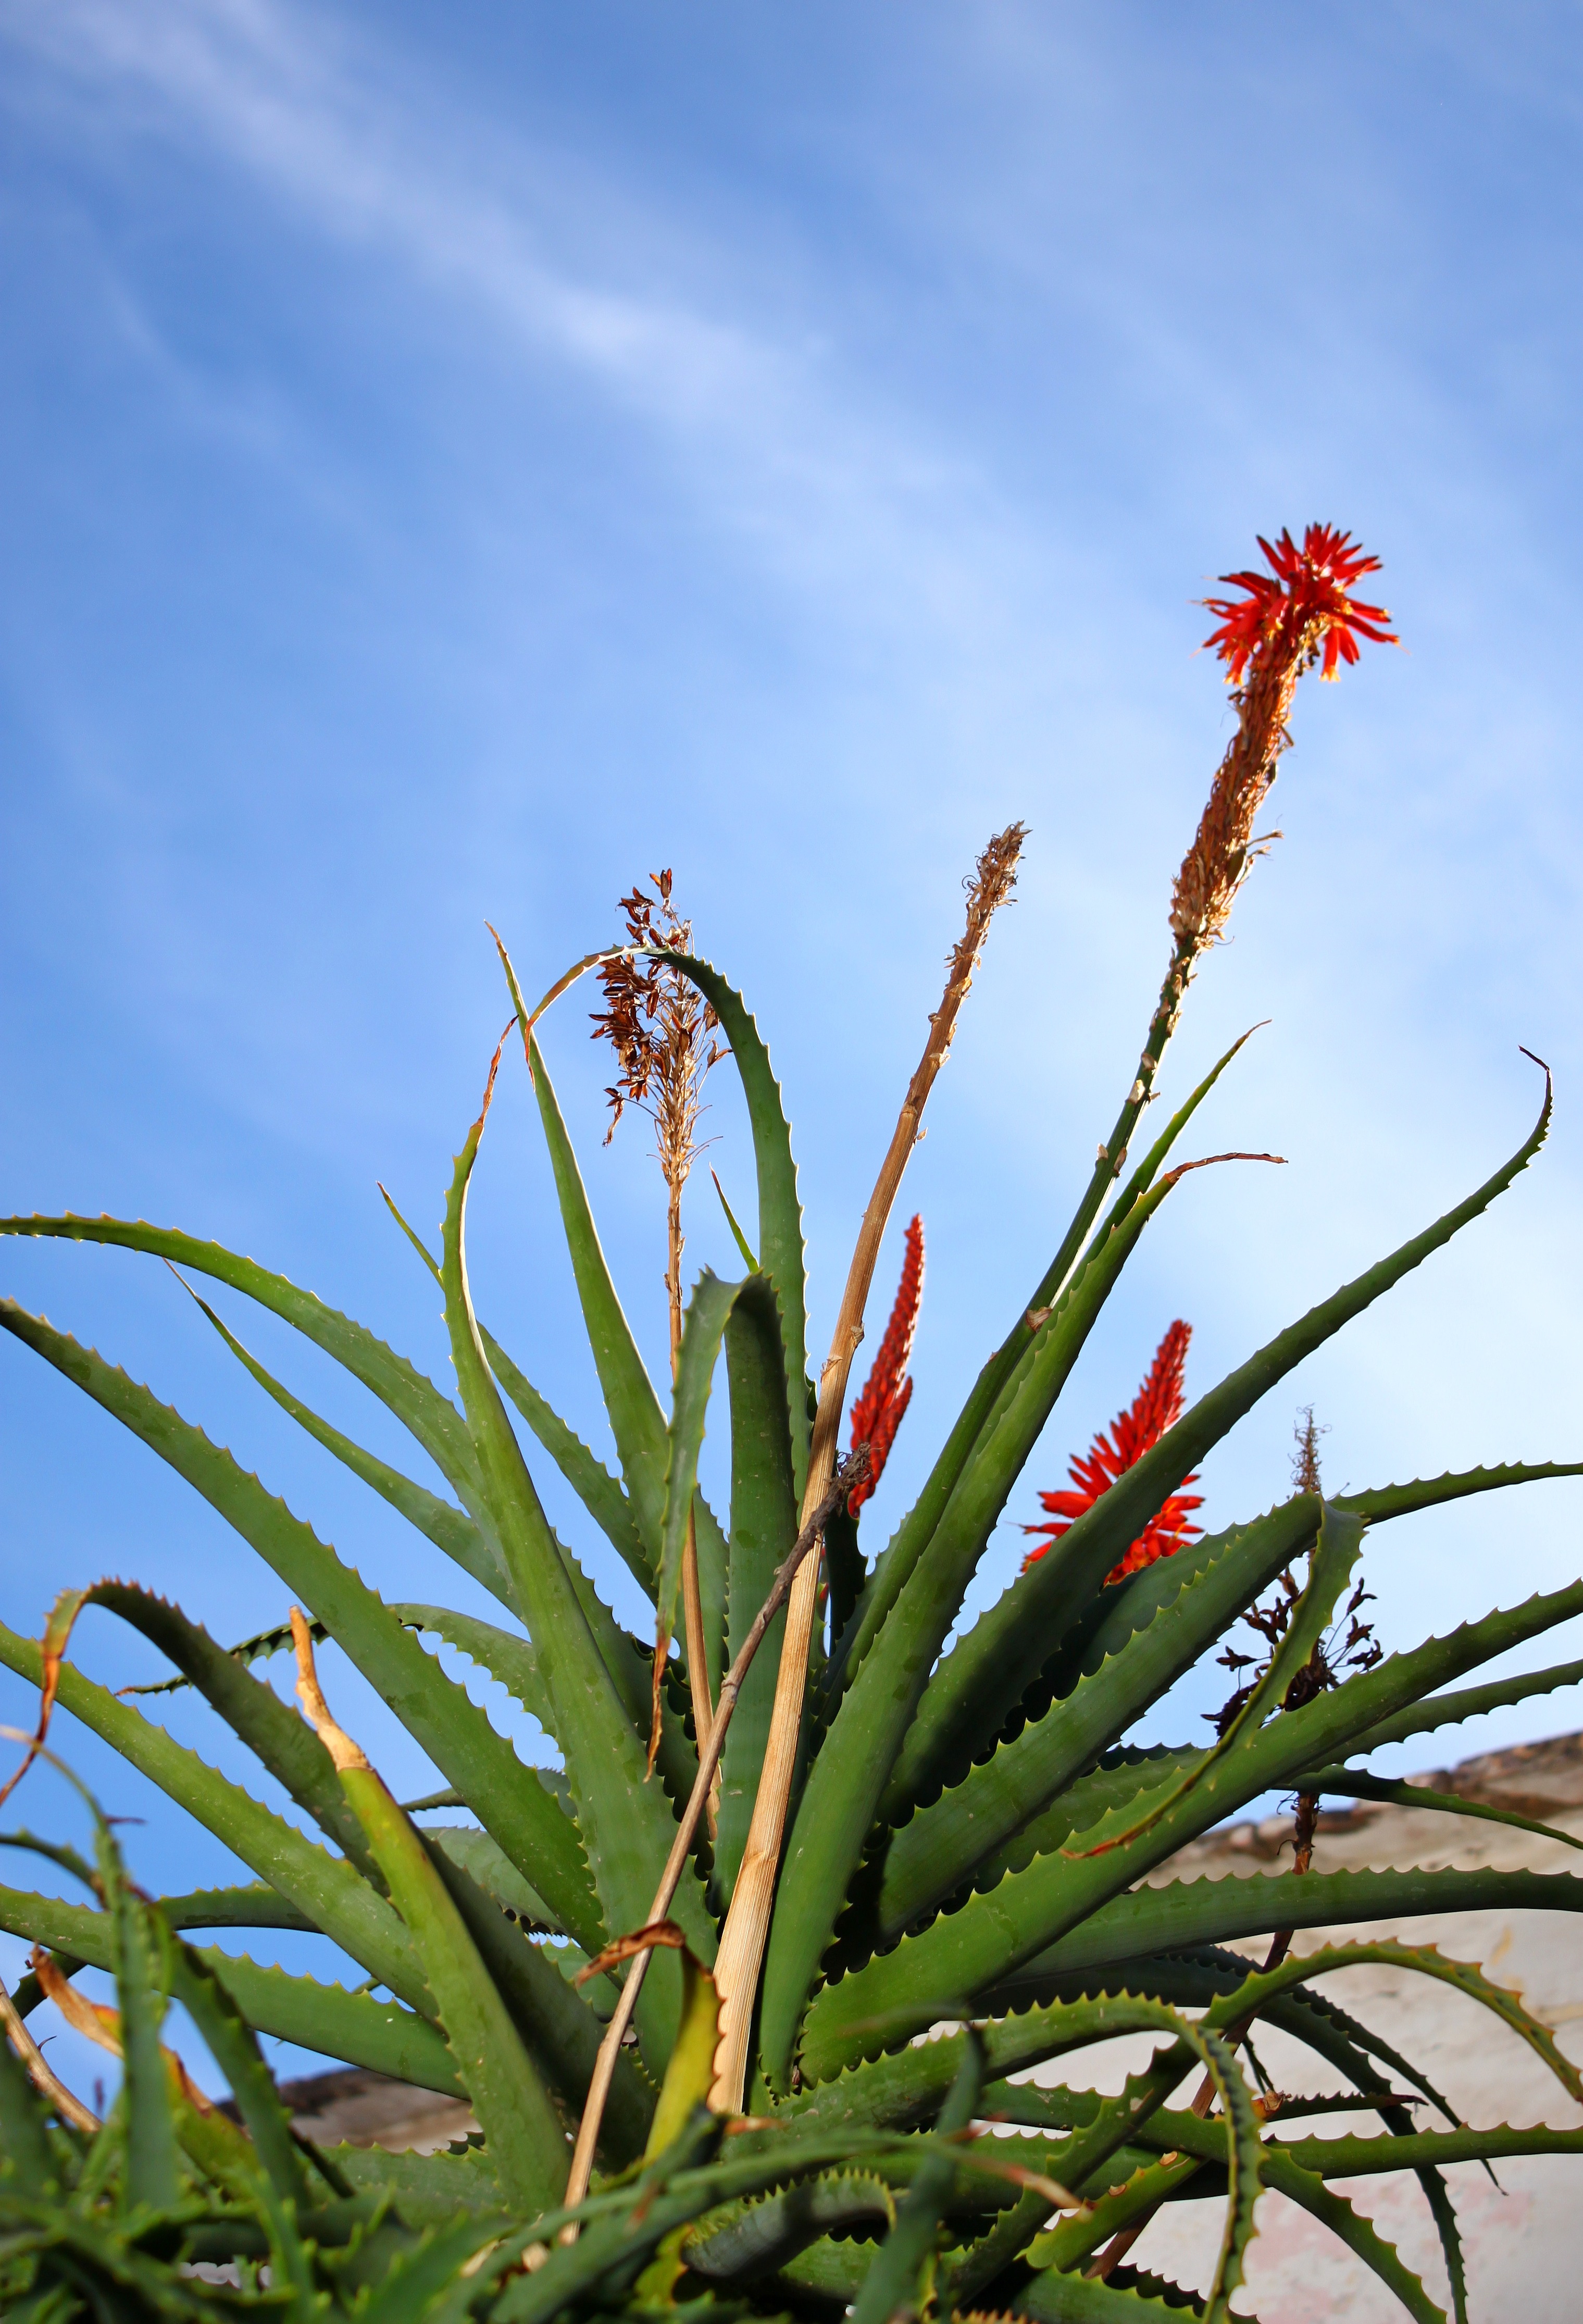
tree, nature, grass, plant, sky, leaf, flower, green, botany, flora, aloe, tropics, vera, flowering plant, grass family, plant stem, woody plant, land plant, arecales, palm family